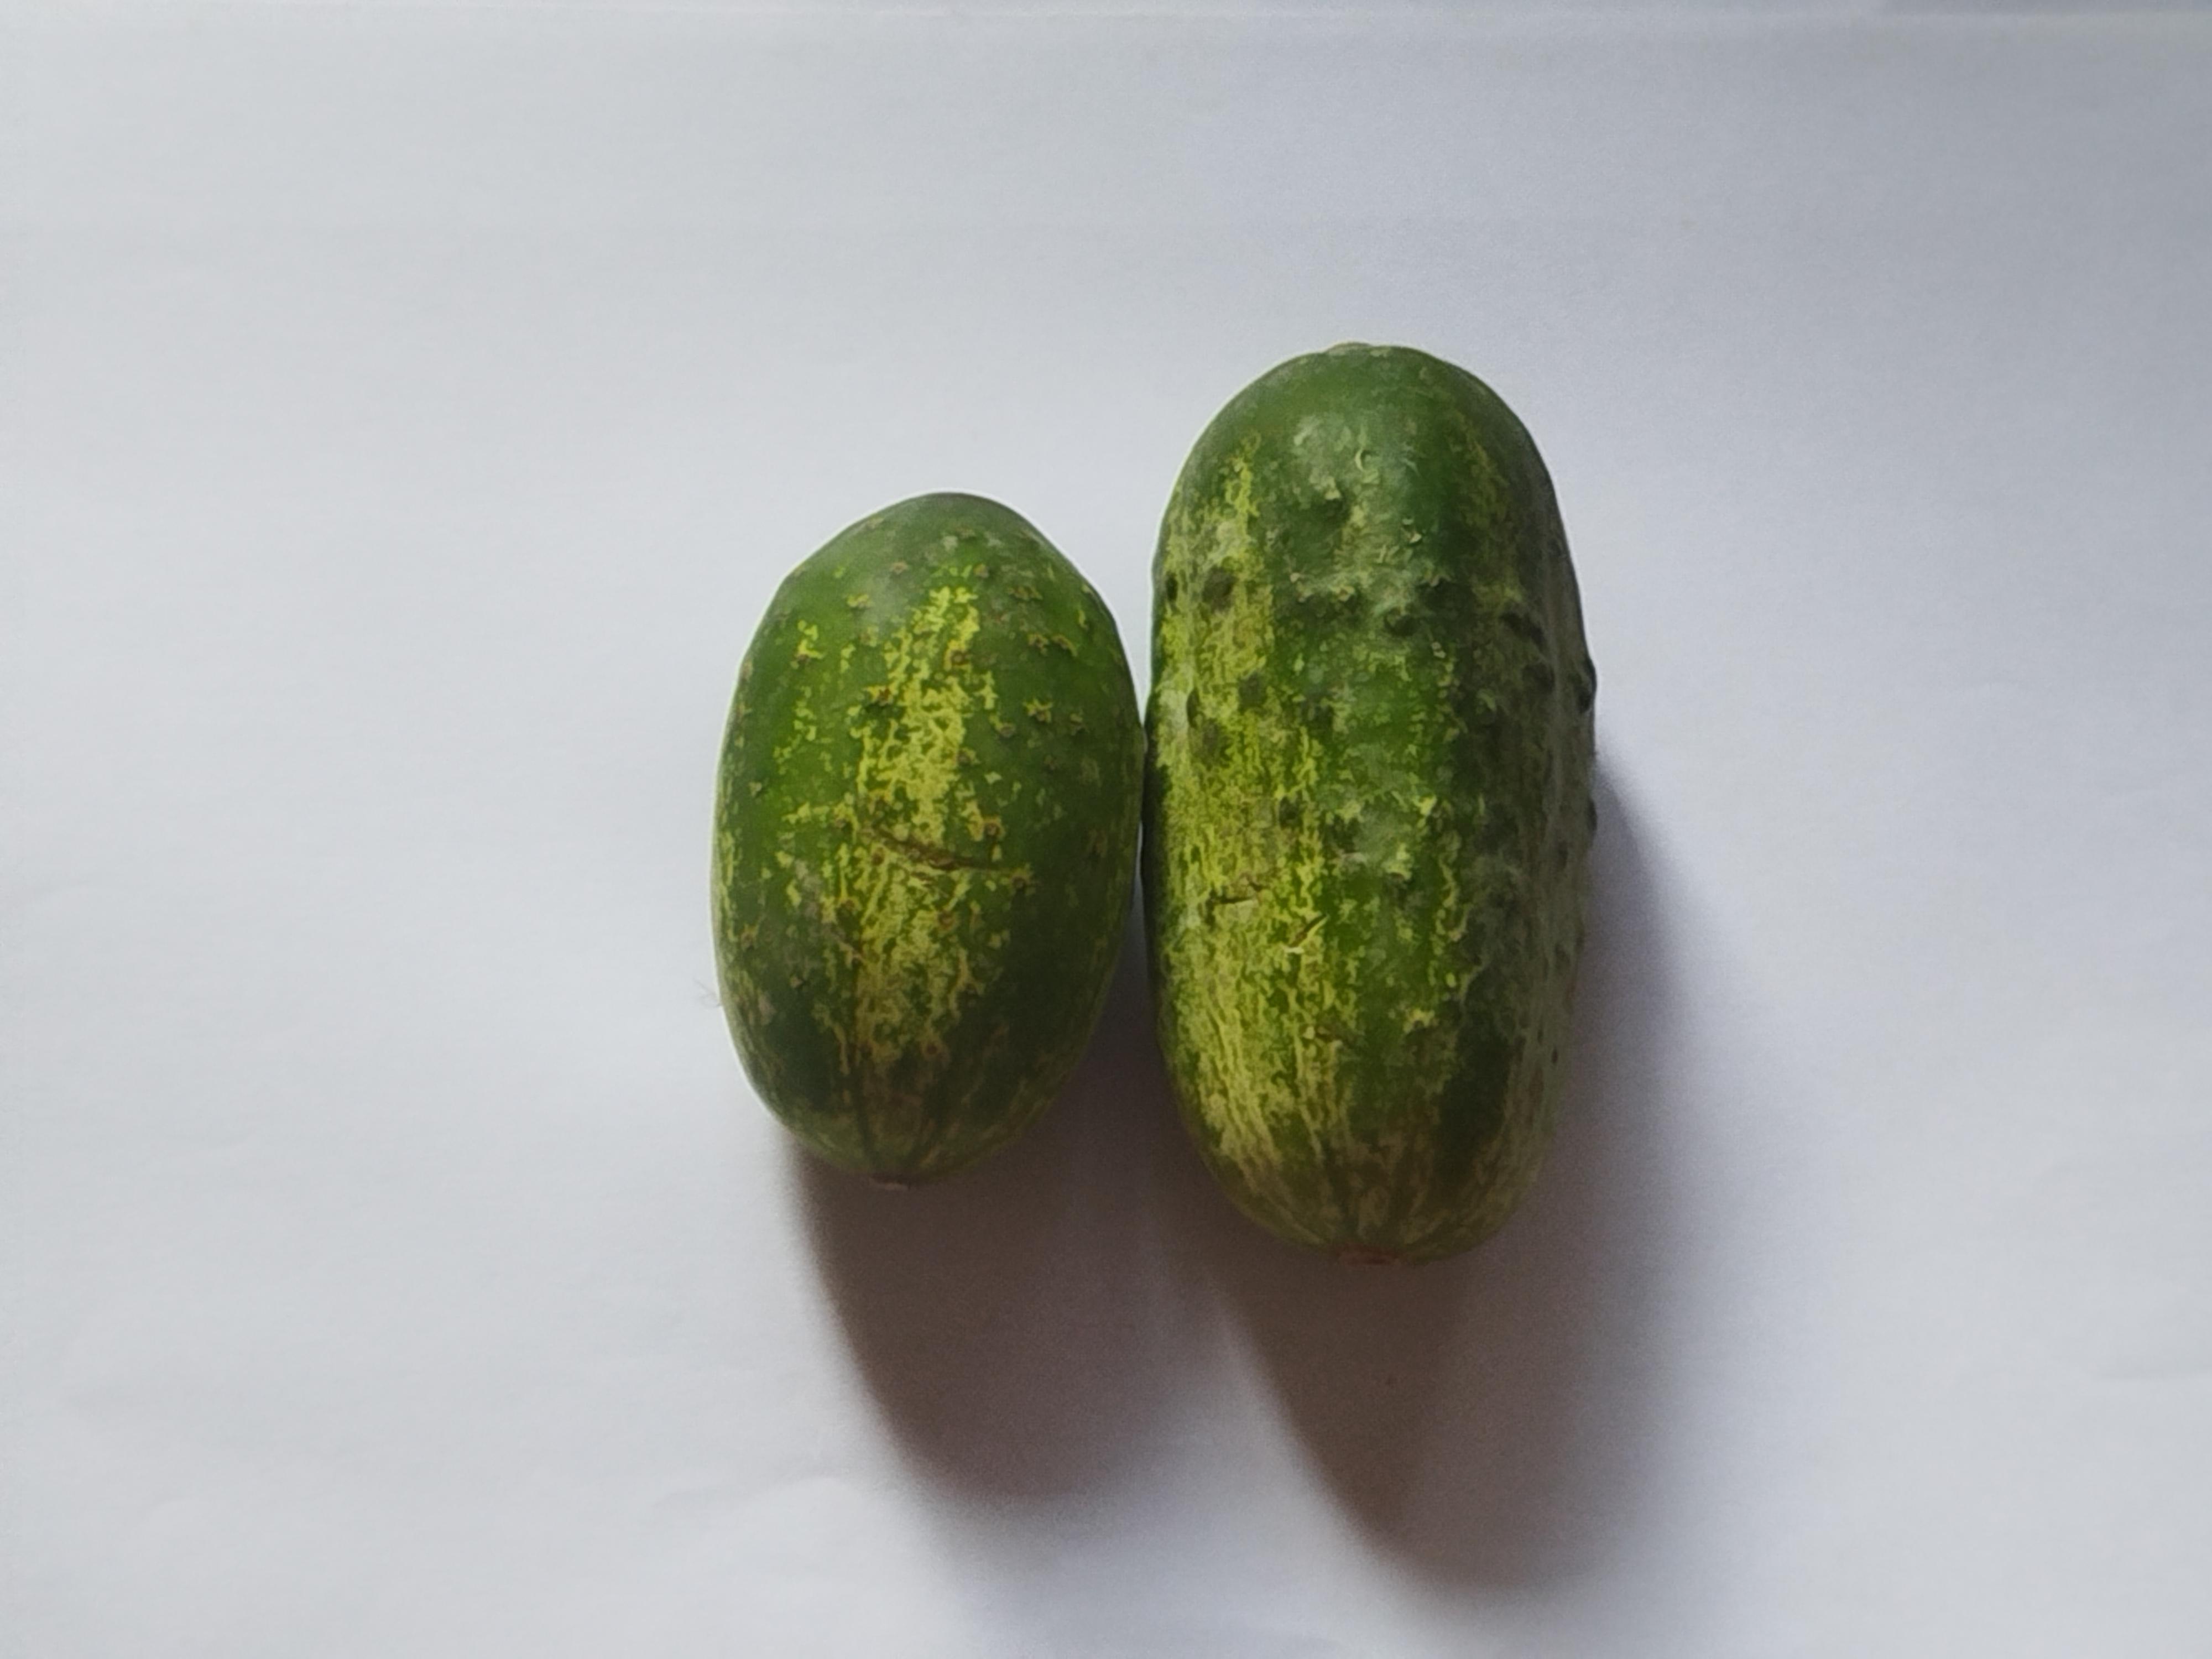
Label: Cucumber